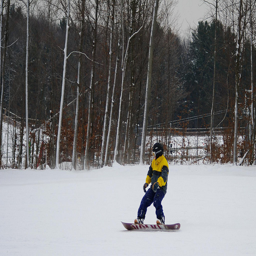
Snow boarder in snow suit riding on board.
Man in yellow jacket riding a snowboard on a slope.
A man snowboarding down a snow covered and tree lines hill.
A person snowboarding in the snow during the day.
The snowboarder slides over the snow on a winter day.